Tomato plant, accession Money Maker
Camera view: bottom (45 deg); turntable rotation: 180 degrees
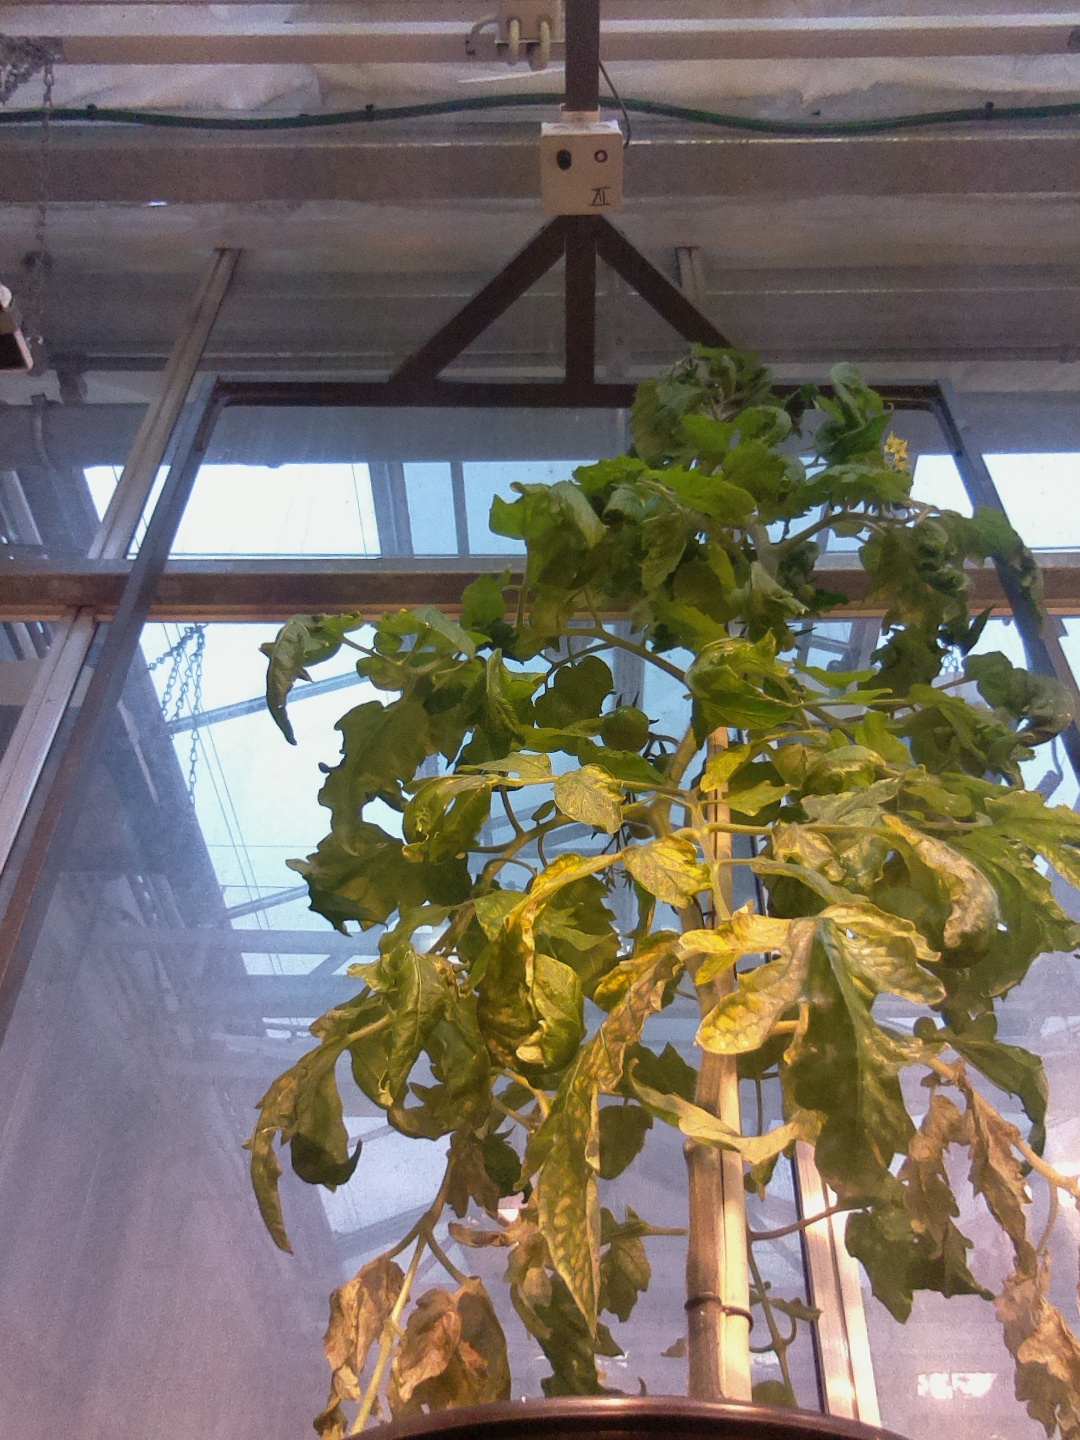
BBCH growth stage 72: 20%-30% of final fruit size